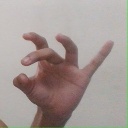
अक्षर: ओ